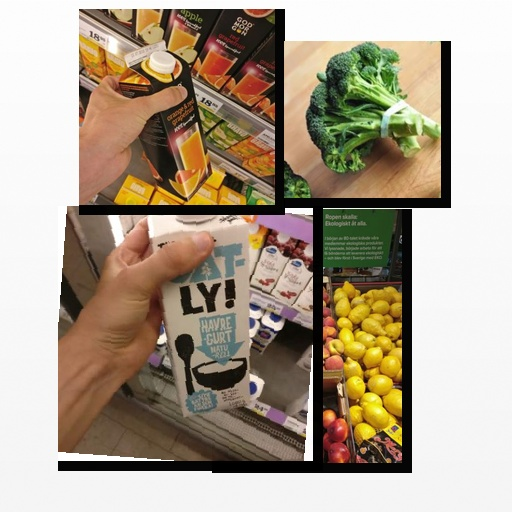
Food items: orange_red_grapefruit_juice, broccoli, peach, oat_yogurt